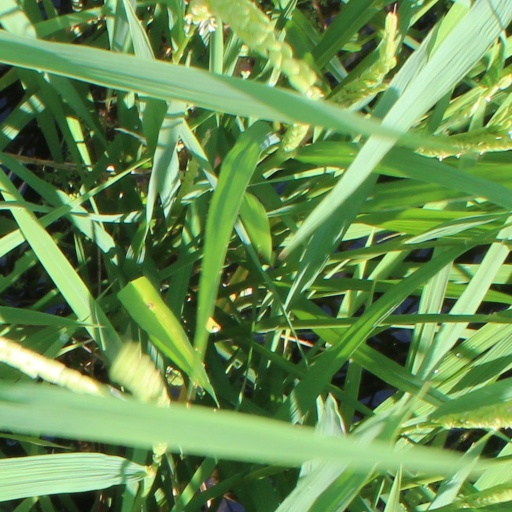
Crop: rice